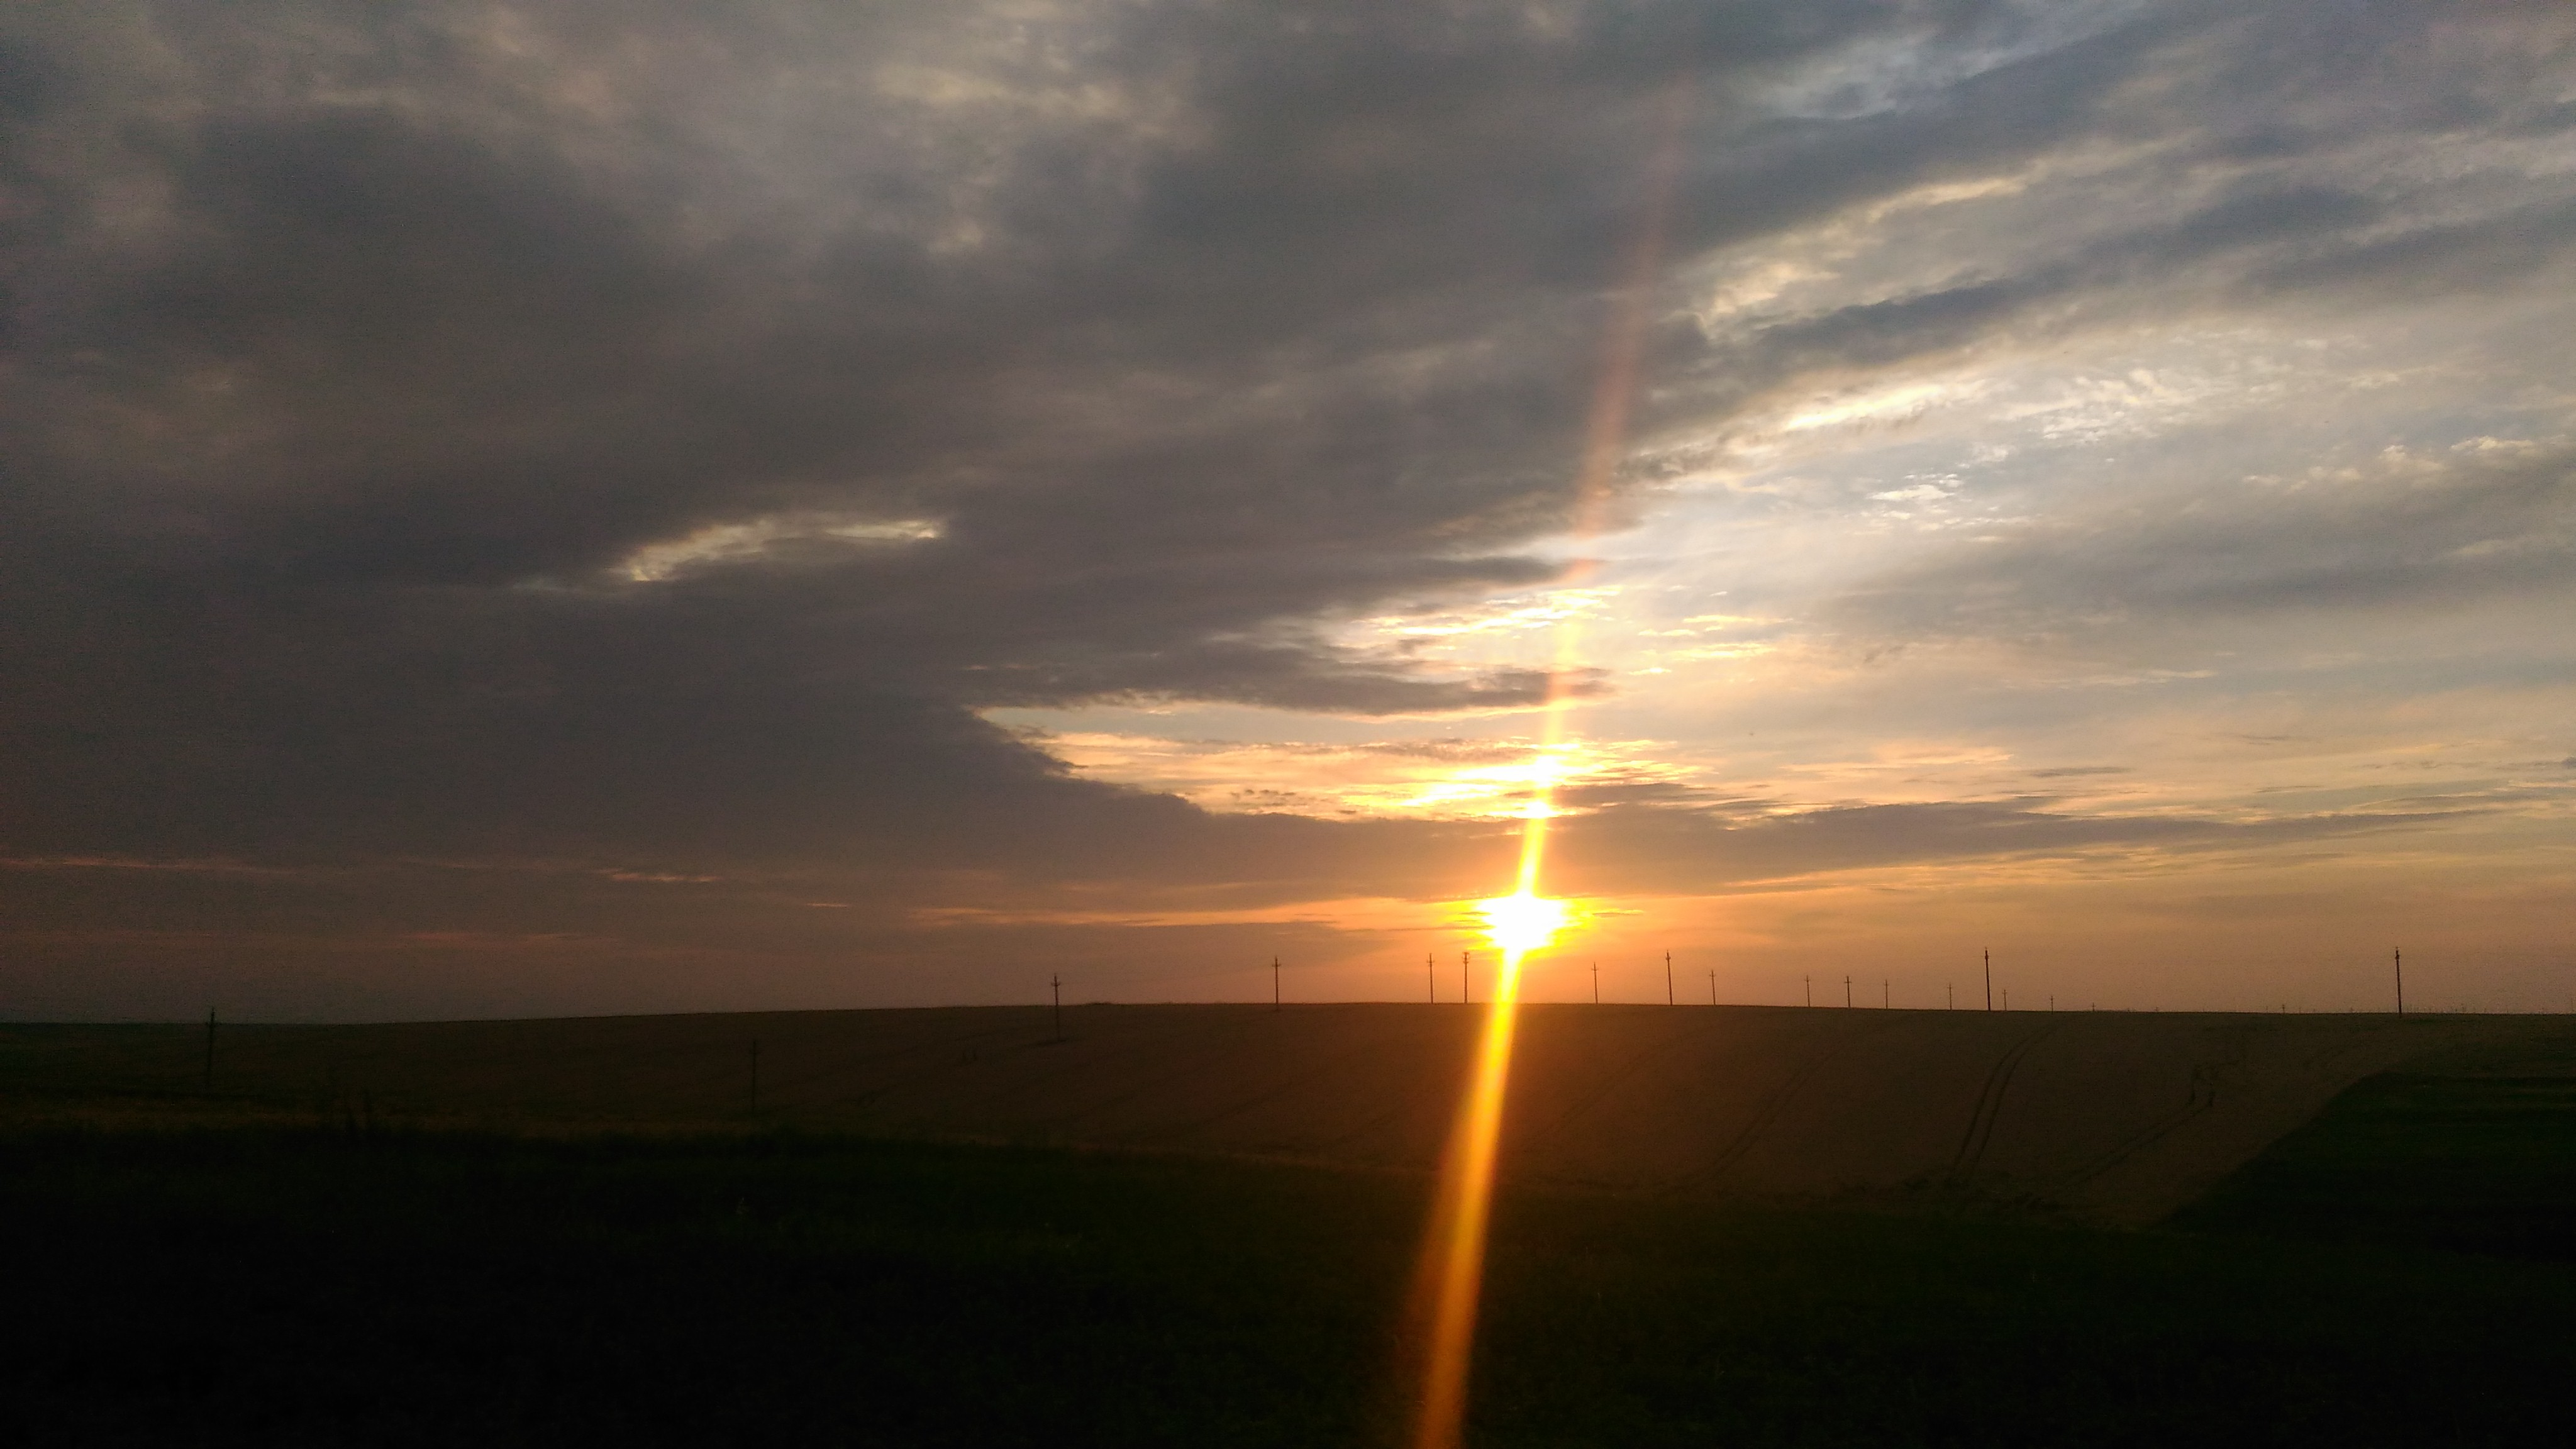
sunset, sky, horizon, afterglow, atmosphere, sunrise, cloud, dawn, sun, morning, atmosphere of earth, daytime, red sky at morning, evening, sunlight, phenomenon, dusk, ecoregion, calm, cumulus, meteorological phenomenon, plain